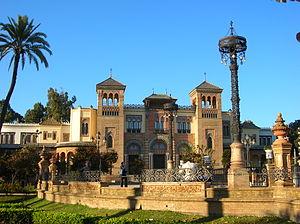
L'Exposition ibéro-américaine de 1929 se tient à Séville du 9 mai 1929 au 21 juin 1930. Elle est un des événements les plus importants du XXᵉ siècle pour la capitale andalouse. L'inauguration, prévue à l'origine pour le 1ᵉʳ avril 1911, est plusieurs fois repoussée pour des raisons politico-économiques, notamment à cause de la dictature de Miguel Primo de Rivera et de la Première Guerre mondiale.
La Plaza de América est une place de Séville.
Aníbal González Álvarez-Ossorio, né à Séville le 10 juin 1876 et mort dans la même ville le 31 mai 1929, était un architecte et urbaniste espagnol, principale référence de l’architecture régionaliste andalouse du début du XXᵉ siècle.